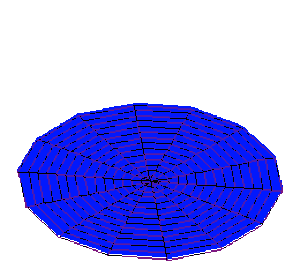
La conduction thermique est un mode de transfert thermique provoqué par une différence de température entre deux régions d'un même milieu, ou entre deux milieux en contact, et se réalisant sans déplacement global de matière par opposition à la convection qui est un autre mode de transfert thermique. Elle peut s'interpréter comme la transmission de proche en proche de l'agitation thermique : un atome cède une partie de son énergie cinétique à l'atome voisin.